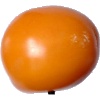
Label: yellow_tomato